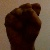
The image shows a hand gesture representing the letter 'S' in Indian Sign Language.